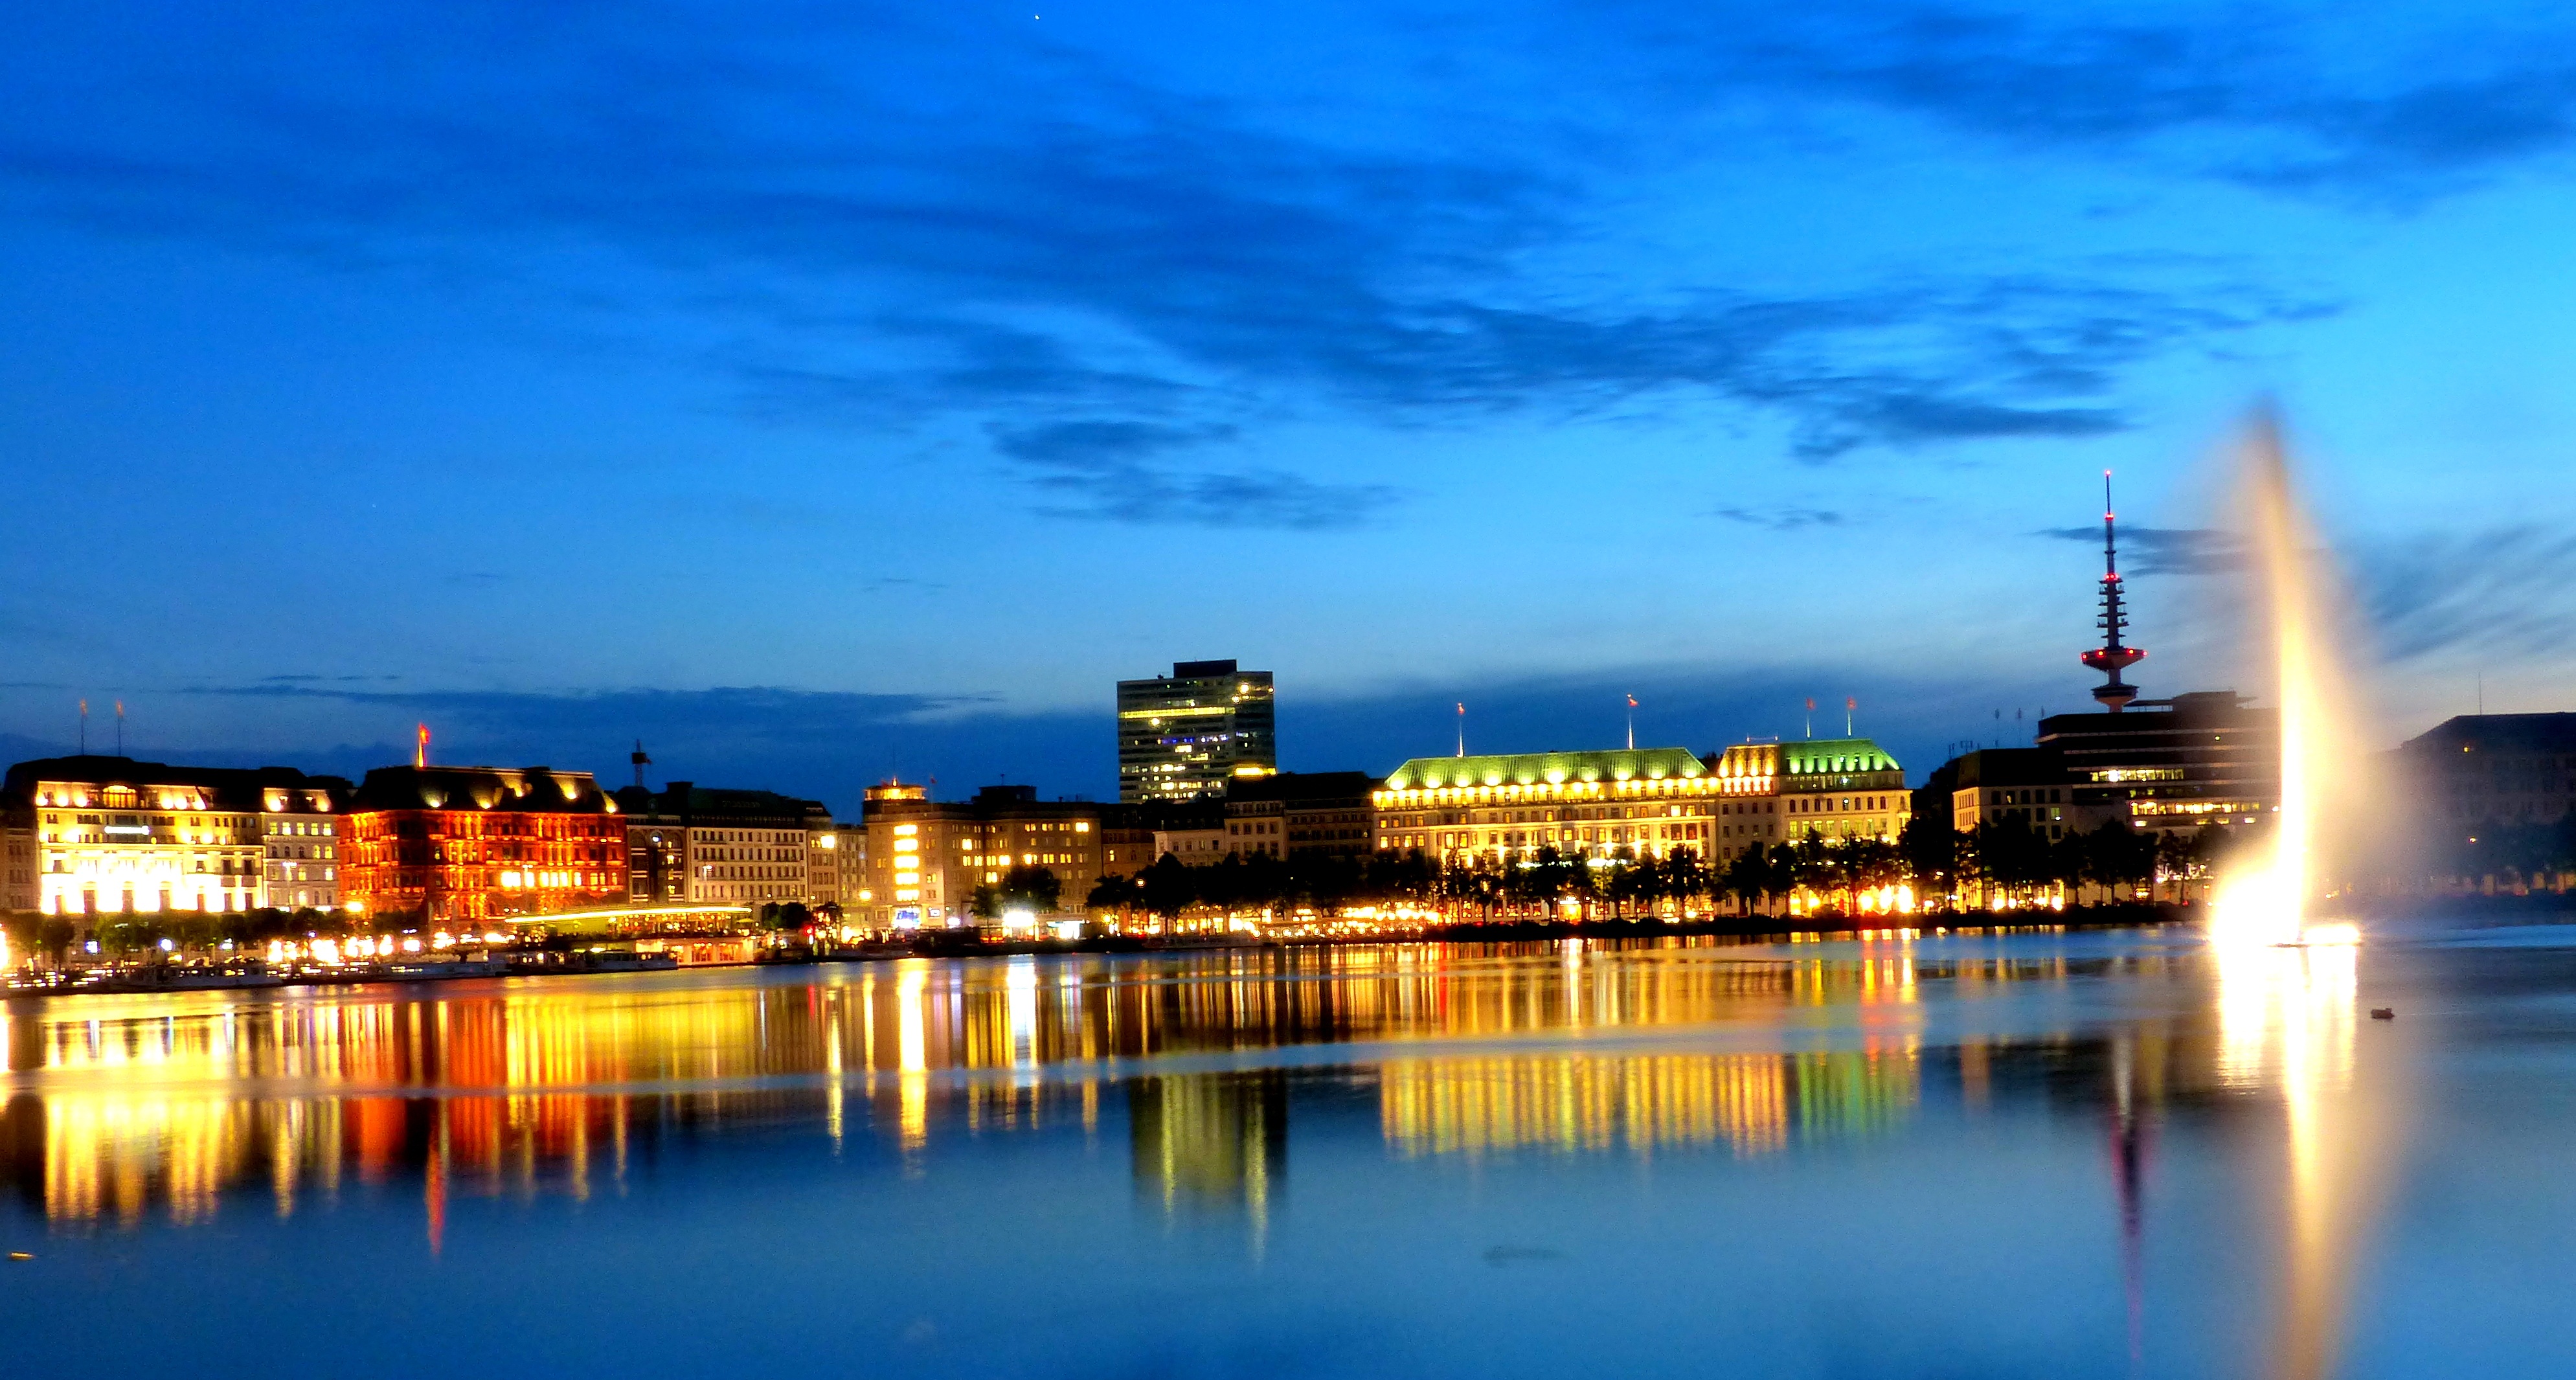
horizon, silhouette, sky, skyline, night, morning, dawn, city, skyscraper, cityscape, panorama, dusk, evening, reflection, landmark, lights, clouds, abendstimmung, hamburg, mirroring, alster, human settlement